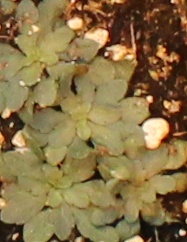
Label: Horseweed